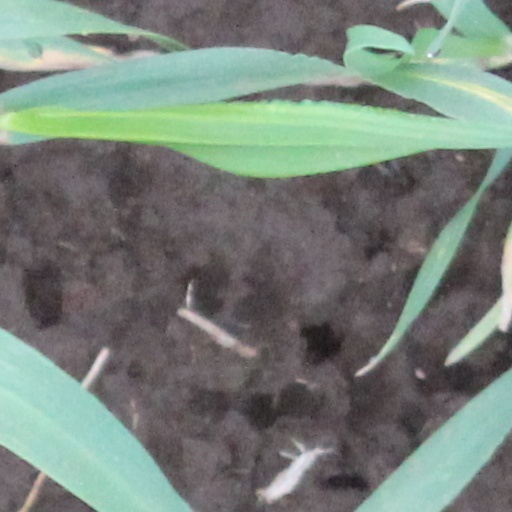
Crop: wheat